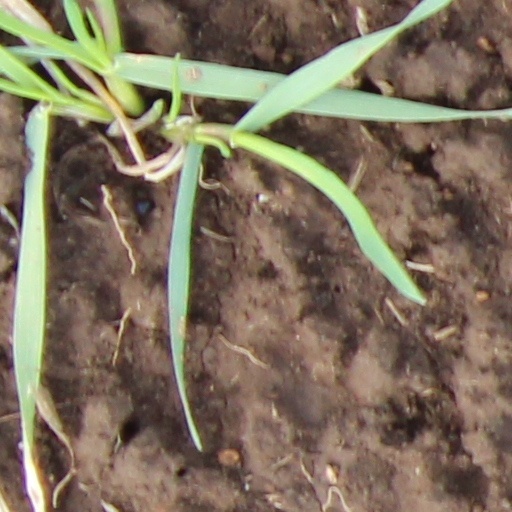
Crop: wheat